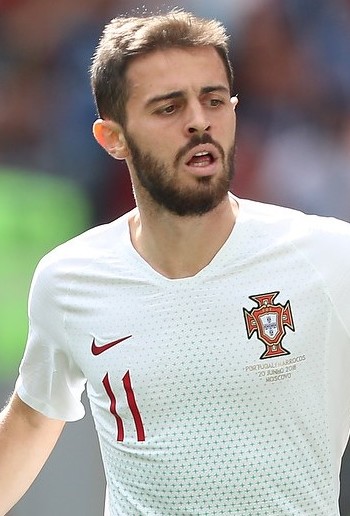
บือร์นาร์ดู ซิลวา

| name = บือร์นาร์ดู ซิลวา
| image = Por-Mar (9) (cropped).jpg
| caption = ซิลวาขณะเล่นให้กับฟุตบอลทีมชาติโปรตุเกส|โปรตุเกสในฟุตบอลโลก 2018
| full_name = บือร์นาร์ดู มอตา ไวกา ดึ การ์วัลยู อี ซิลวา
| birth_place = ลิสบอน ประเทศโปรตุเกส
| height = 1.73 เมตร
| position = กองกลางตัวรุก / ปีกขวา
| currentclub = สโมสรฟุตบอลแมนเชสเตอร์ซิตี|แมนเชสเตอร์ซิตี
| clubnumber = 20
| youthyears1 = 2002–2013
| youthclubs1 = สปอร์ลิชบัวอีไบฟีกา (เยาวชน)|ไบฟีกา
| years1 = 2013–2015
| clubs1 = สปอร์ลิชบัวอีไบฟีกา เบ|ไบฟีกา เบ
| caps1 = 38
| goals1 = 7
| years2 = 2013–2015
| clubs2 = สปอร์ลิชบัวอีไบฟีกา|ไบฟีกา
| caps2 = 1
| goals2 = 0
| years3 = 2014–2015
| clubs3 = → อาแอ็ส มอนาโก|มอนาโก (ยืมตัว)
| caps3 = 15
| goals3 = 2
| years4 = 2015–2017
| clubs4 = อาแอ็ส มอนาโก|มอนาโก
| caps4 = 86
| goals4 = 22
| years5 = 2017–
| clubs5 = สโมสรฟุตบอลแมนเชสเตอร์ซิตี|แมนเชสเตอร์ซิตี
| caps5 = 224
| goals5 = 39
| nationalyears1 = 2013
| nationalteam1 = ฟุตบอลทีมชาติโปรตุเกส รุ่นอายุไม่เกิน 19 ปี|โปรตุเกส อายุไม่เกิน 19 ปี
| nationalcaps1 = 13
| nationalgoals1 = 2
| nationalyears2 = 2013–2015
| nationalteam2 = ฟุตบอลทีมชาติโปรตุเกส รุ่นอายุไม่เกิน 21 ปี|โปรตุเกส อายุไม่เกิน 21 ปี
| nationalcaps2 = 14
| nationalgoals2 = 6
| nationalyears3 = 2015–
| nationalteam3 = ฟุตบอลทีมชาติโปรตุเกส|โปรตุเกส
| nationalcaps3 = 87
| nationalgoals3 = 11
medal|Country|
บือร์นาร์ดู มอตา ไวกา ดึ การ์วัลยู อี ซิลวา (; เกิดเมื่อวันที่ 10 สิงหาคม ค.ศ. 1994) เป็นนักฟุตบอลชาวโปรตุเกส ปัจจุบันเล่นในตำแหน่งกองกลางตัวรุกและปีกขวาให้กับสโมสรฟุตบอลแมนเชสเตอร์ซิตี|สโมสรแมนเชสเตอร์ซิตีและฟุตบอลทีมชาติโปรตุเกส|ทีมชาติโปรตุเกส
== สโมสรอาชีพ ==
=== ไบฟีกา ===
บือร์นาร์ดู ซิลวา เริ่มต้นอาชีพโดยการเป็นนักเตะเยาวชนของสปอร์ลิชบัวอีไบฟีกา|ไบฟีกา ลงเล่นให้ทีมBenfica B|ไบฟีกา เบ ในซึกุงดาลีกา ฤดูกาล 2013–2014 พบกับCD Trofense|ตรูเฟ็งซือในวันที่ 10 สิงหาคม 2013
ในวันที่ 19 ตุลาคม ค.ศ. 2013 ซิลวาลงเล่นเป็นเกมแรกให้กับไบฟีกาขณะมีอายุ 19 ปี ในรายการตาซาดึปูร์ตูกัล ฤดูกาล 2013–14|ตาซาดึปูร์ตูกัล ฤดูกาล 2013–2014 รอบที่สาม ชนะกลูบือดึชปูร์ตีวูดึซิงไฟช์ โดยลงเล่นในนาทีที่ 80 และด้วยฟอร์มที่ยอดเยี่ยมกับไบฟีกา เบ ในซึกุงดาลีกา ฤดูกาล 2013–2014 ทำให้เขาได้รับรางวัลผู้เล่นดาวรุ่งแห่งปีในซึกุงดาลีกา ซิลวาเป็นผู้เล่นของไบฟีกาในปีที่ทีมเป็นผู้ชนะเลิศในปรีไมราลีกา ฤดูกาล 2013–14|ปรีไมราลีกา ฤดูกาล 2013–2014
=== มอนาโก ===
==== ฤดูกาล 2014–2015 ====
วันที่ 7 สิงหาคม ค.ศ. 2014 ซิลวาเข้าร่วมทีมอาแอ็ส มอนาโก|มอนาโกในลีกเอิงด้วยสัญญายืมตัว 1 ฤดูกาล ซิลวาลงเล่นนัดแรกให้มอนาโกเมื่อวันที่ 17 สิงหาคม นัดบุกเยือนสโมสรฟุตบอลฌีรงแด็งเดอบอร์โด|บอร์โด โดยเปลี่ยนตัวลงไปแทนลูกัส โอกัมโปส ในครึ่งหลัง
วันที่ 21 กันยายน ซิลวาทำประตูแรกให้กับมอนาโก ในลีกเอิง โดยเอาชนะอ็องนาว็องเดอแก็งก็อง|แก็งก็อง 1–0
วันที่ 14 ธันวาคม ซิลวาทำประตูให้มอนาโกชนะออแล็งปิกเดอมาร์แซย์|มาร์แซย์ 1–0
วันที่ 20 มกราคม ค.ศ. 2015 ไบฟีกาประกาศว่ามอนาโกได้ทำสัญญาอย่างเป็นทางการกับซิลวา มีระยะสัญญาถึง 30 มิถุนายน ค.ศ. 2019
วันที่ 10 เมษายน ค.ศ. 2015 ซิลวายิง 2 ประตู ให้ทีมมอนาโกชนะสตาดมาแลร์บก็อง|ก็อง 3–0
==== ฤดูกาล 2015–2016 ====
วันที่ 10 สิงหาคม ค.ศ. 2015 ซิลวาต่อสัญญาเพิ่มกับมอนาโก สัญญาจะสิ้นสุดในเดือนมิถุนายน ค.ศ. 2020
==== ฤดูกาล 2016–2017 ====
ในรายการยูฟ่าแชมเปียนส์ลีก ฤดูกาล 2016–17 รอบแบ่งกลุ่ม|ยูฟ่าแชมเปียนส์ลีก ฤดูกาล 2016–2017 รอบแบ่งกลุ่ม นัดบุกไปเยือนสโมสรกีฬากลางแห่งกองทัพบก มอสโก|ซีเอสเคเอ มอสโก ในวันที่ 18 ตุลาคม ค.ศ. 2016 ซิลวาทำประตูในนาทีที่ 87 ทำให้เสมอกันไป 1–1 เมื่อจบเกม
วันที่ 15 มกราคม ค.ศ. 2017 ซิลวายิง 2 ประตู ช่วยให้มอนาโกบุกชนะออแล็งปิกเดอมาร์แซย์|มาร์แซย์ 4–1 และช่วยให้มอนาโกกลับมาเกาะกลุ่มหัวตารางของลีกเอิงในสัปดาห์ที่ 5
วันที่ 29 มกราคม ทำประตูในนาทีที่ 92 หลังจากเอดินซอน กาบานี ทำประตูในนาทีที่ 81 เสมอกับสโมสรฟุตบอลปารีแซ็ง-แฌร์แม็ง|ปารีแซ็ง-แฌร์แม็งไป 1–1 เมื่อจบเกมที่ปาร์กเดแพร็งส์ ช่วยให้มอนาโกขึ้นไปอยู่อันดับ 1 ของลีก
ซิลวาจบฤดูกาล 2016–2017 โดยทำประตู 8 ครั้ง และจ่ายบอลให้ทำประตู 9 ครั้งในลีกเอิง และทำประตู 11 ครั้งจ่ายบอลให้ทำประตู 12 ครั้งจากการลงสนามทั้งหมด 58 นัด
=== แมนเชสเตอร์ซิตี ===
วันที่ 26 พฤษภาคม ค.ศ. 2017 แมนเชสเตอร์ซิตีประกาศว่าซิลวาได้ทำสัญญา 5 ปีกับสโมสร หลังผ่านการตรวจร่างกายกับทีมแพทย์สโมสร การซื้อผู้เล่นครั้งนี้ไม่มีการเปิดเผยค่าตัว แต่คาดกันว่าน่าจะอยู่ที่ประมาณ 50 ล้านยูโร (43.5 ล้านปอนด์)
ซิลวาเข้าร่วมทีมอย่างเป็นทางการในวันที่ 1 กรกฎาคม ค.ศ. 2017 ก่อนเปิดพรีเมียร์ลีก ฤดูกาล 2017–18|ฤดูกาล 2017–2018
== ทีมชาติ ==
ในปี ค.ศ. 2013 ซิลวาได้เข้าร่วมกับฟุตบอลทีมชาติโปรตุเกส|ทีมชาติโปรตุเกสในรายการฟุตบอลชิงแชมป์แห่งชาติยุโรป รุ่นอายุไม่เกิน 19 ปี และสามารถเข้ารอบรองชนะเลิศ ซิลวาได้รับการเสนอชื่อจากนักข่าวของยูฟ่าให้เป็นหนึ่งในนักเตะยอดเยี่ยมประจำรายการ
วันที่ 31 มีนาคม ค.ศ. 2015 ซิลวามีชื่อติดทีมชาติชุดใหญ่ โดยนัดนั้นแพ้ฟุตบอลทีมชาติกาบูเวร์ดี 0–2 ในนัดกระชับมิตร
วันที่ 27 มิถุนายน ค.ศ. 2015 ซิลวาทำประตูแรกกับฟุตบอลทีมชาติโปรตุเกสอายุไม่เกิน 21 ปี|ทีมชาติโปรตุเกส รุ่นอายุไม่เกิน 21 ปี จบเกมชนะเหนือฟุตบอลทีมชาติเยอรมนี รุ่นอายุไม่เกิน 21 ปี|ทีมชาติเยอรมนี รุ่นอายุไม่เกิน 21 ปี ไป 5–0 ในรอบรองชนะเลิศรายการฟุตบอลชิงแชมป์แห่งชาติยุโรป ชุดอายุต่ำกว่า 21 ปี ที่สาธารณรัฐเช็ก ซิลวาไม่มีชื่อกับทีมชาติโปรตุเกสในรายการฟุตบอลชิงแชมป์แห่งชาติยุโรป 2016 เนื่องจากมีอาการบาดเจ็บ
ซิลวามีชื่อติดทีมชาติอีกครั้งในรายการฟีฟ่าคอนเฟเดอเรชันส์คัพ 2017 ณ ประเทศรัสเซีย โปรตุเกสไปถึงรอบรองชนะเลิศ พบกับฟุตบอลทีมชาติชิลี|ชิลี และชิลีพลาดการทำประตูจากลูกจุดโทษในช่วงท้ายของเกม ทำให้เสมอกันไป 0–0 ต่อมาซิลวาพลาดการลงเล่นในรอบที่สามที่โปรตุเกสแพ้ฟุตบอลทีมชาติเม็กซิโก|เม็กซิโก 2–1
== ชีวิตส่วนตัว ==
สื่อระบุภาษาอังกฤษของซิลวาว่า "สมบูรณ์แบบ" ส่วนหนึ่งมาจากพ่อแม่ส่งตัวเขาไปโรงเรียนที่สอนโดยใช้ภาษาอังกฤษในลิสบอนตอนอายุ 6 ขวบ นอกจากภาษาอังกฤษและภาษาโปรตุเกสที่เป็นภาษาแม่แล้ว เขายังสามารถพูดภาษาฝรั่งเศสและสเปนด้วย Matilde Fidalgo ลูกพี่ลูกน้องที่เกิดใน ค.ศ. 1994 เล่นให้กับฟุตบอลหญิงทีมชาติโปรตุเกส|โปรตุเกสและManchester City W.F.C.|แมนเชสเตอร์ซิตีฝั่งผู้หญิง ซิลวามีเฟรนช์บูลด็อกชื่อจอห์น สโตนส์ ซึ่งนำชื่อมาจากจอห์น สโตนส์|นักฟุตบอล ซิลวาเป็นแฟนบอลสปอร์ลิชบัวอีไบฟีกา ณ วันที่ 1 กรกฎาคม ค.ศ. 2023 เขาแต่งงานกับ Inês Tomaz
== สถิติอาชีพ ==
=== สโมสร ===
| class="wikitable" style="text-align:center"
|+ สถิติการลงเล่น การทำประตูต่อสโมสร ฤดูกาล และทั้งหมด
!rowspan="2"|สโมสร
!rowspan="2"|ฤดูกาล
!colspan="3"|ลีก
!colspan="2"|บอลถ้วย
!colspan="2"|บอลลีกคัพ
!colspan="2"|บอลยุโรป
!colspan="2"|อื่น ๆ
!colspan="2"|รวม
|-
!ดิวิชัน!!ลงเล่น!!ประตู!!ลงเล่น!!ประตู!!ลงเล่น!!ประตู!!ลงเล่น!!ประตู!!ลงเล่น!!ประตู!!ลงเล่น!!ประตู
|-
|สปอร์ลิชบัวอีไบฟีกา เบ|ไบฟีกา เบ
|2013–14 Segunda Liga|2013–14
|ลีกาปูร์ตูกัลโดยช์|ซึกุงดาลีกา
|38||7||colspan="2"|—||colspan="2"|—||colspan="2"|—||colspan="2"|—||38||7
|-
|สปอร์ลิชบัวอีไบฟีกา|ไบฟีกา
|2013–14 S.L. Benfica season|2013–14
|ปรีไมราลีกา
|1||0||1||0||1||0||0||0||colspan="2"|—||3||0
|-
|อาแอ็ส มอนาโก|มอนาโก (ยืมตัว)
|2014–15 AS Monaco FC season|2014–15
|ลีกเอิง
|15||2||1||1||2||0||3||0||colspan="2"|—||21||3
|-
|rowspan="4"|มอนาโก
|2014–15 AS Monaco FC season|2014–15
|ลีกเอิง
|17||7||2||0||1||0||4||0||colspan="2"|—||24||7
|-
|2015–16 AS Monaco FC season|2015–16
|ลีกเอิง
|32||7||3||0||1||0||8||0||colspan="2"|—||44||7
|-
|2016–17 AS Monaco FC season|2016–17
|ลีกเอิง
|37||8||3||0||3||0||15||3||colspan="2"|—||58||11
|-
!colspan="2"|รวม
!101||24||9||1||7||0||30||3||colspan="2"|—||147||28
|-
|rowspan="8"|สโมสรฟุตบอลแมนเชสเตอร์ซิตี|แมนเชสเตอร์ซิตี
|สโมสรฟุตบอลแมนเชสเตอร์ซิตีในฤดูกาล 2017–18|2017–18
|พรีเมียร์ลีก
|35||6||3||1||6||1||9||1||colspan="2"|—||53||9
|-
|สโมสรฟุตบอลแมนเชสเตอร์ซิตีในฤดูกาล 2018–19|2018–19
|พรีเมียร์ลีก
|36||7||4||2||2||0||8||4||1||0||51||13
|-
|สโมสรฟุตบอลแมนเชสเตอร์ซิตีในฤดูกาล 2019–20|2019–20
|พรีเมียร์ลีก
|34||6||4||1||6||1||7||0||1||0||52||8
|-
|สโมสรฟุตบอลแมนเชสเตอร์ซิตีในฤดูกาล 2020–21|2020–21
|พรีเมียร์ลีก
|26||2||3||2||3||0||13||1||colspan="2"|—||45||5
|-
|สโมสรฟุตบอลแมนเชสเตอร์ซิตีในฤดูกาล 2021–22|2021–22
|พรีเมียร์ลีก
|35||8||3||2||0||0||11||3||1||0||50||13
|-
|สโมสรฟุตบอลแมนเชสเตอร์ซิตีในฤดูกาล 2022–23|2022–23
|พรีเมียร์ลีก
|34||4||5||0||2||0||13||3||1||0||55||7
|-
|สโมสรฟุตบอลแมนเชสเตอร์ซิตีในฤดูกาล 2023–24|2023–24
|พรีเมียร์ลีก
|24||6||3||2||0||0||6||1||3||1||36||10
|-
!colspan="2"|รวม
!224||39||25||10||19||2||67||13||7||1||342||65
|-
!colspan="3"|รวมทั้งหมด
!364||70||35||11||27||2||97||16||7||1||530||100
|
=== ทีมชาติ ===
==== การทำประตูในทีมชาติ ====
:"ช่องคะแนนระบุคะแนนหลังซิลวาทำประตูได้"
| class="wikitable sortable"
!scope="col"|#
!scope="col"|วันที่
!scope="col"|สถานที่
!scope="col"|ทำประตู
!scope="col"|คู่แข่ง
!scope="col"|คะแนน
!scope="col"|ผล
!scope="col"|รายการ
|-
|align="center"|1||1 กันยายน 2016||อึชตาดียูดูเบซา โปร์ตู ประเทศโปรตุเกส||align="center"|7||||align="center"|4–0||align="center"|5–0||เกมกระชับมิตร|กระชับมิตร
|-
|align="center"|2||24 มิถุนายน 2017||สนามกีฬาเครสตอฟสกี เซนต์ปีเตอส์เบร์ก ประเทศรัสเซีย||align="center"|14||||align="center"|2–0||align="center"|4–0||ฟีฟ่าคอนเฟเดอเรชันส์คัพ 2017
|-
|align="center"|3||11 ตุลาคม 2018||สนามกีฬาไซลีเชีย Chorzów ประเทศโปแลนด์||align="center"|32||||align="center"|3–1||align="center"|3–2||ยูฟ่าเนชันส์ลีก ฤดูกาล 2018–19 ลีกเอ
|-
|align="center"|4||7 กันยายน 2019||สนามกีฬาเรดสตาร์ เบลเกรด ประเทศเซอร์เบีย||align="center"|38||||align="center"|4–2||align="center"|4–2|| ฟุตบอลชิงแชมป์แห่งชาติยุโรป 2020 รอบคัดเลือก
|-
|align="center"|5||11 ตุลาคม 2019||สนามกีฬาฌูแซ อัลวาลาดึ ลิสบอน ประเทศโปรตุเกส||align="center"|40||||align="center"|1–0||align="center"|3–0 || ฟุตบอลชิงแชมป์แห่งชาติยุโรป 2020 รอบคัดเลือก
|-
|align="center"|6||14 พฤศจิกายน 2019||Estádio Algarve ฟารู ประเทศโปรตุเกส||align="center"|42||||align="center"|5–0||align="center"|6–0 || ฟุตบอลชิงแชมป์แห่งชาติยุโรป 2020 รอบคัดเลือก
|-
|align="center"|7||14 ตุลาคม 2020||สนามกีฬาฌูแซ อัลวาลาดึ ลิสบอน ประเทศโปรตุเกส||align="center"|48||||align="center"|1–0||align="center"|3–0||ยูฟ่าเนชันส์ลีก ฤดูกาล 2020–21 ลีกเอ
|-
|align="center"|8||7 กันยายน 2021||สนามกีฬาโอลิมปิกบากู|สนามกีฬาโอลิมปิก บากู ประเทศอาเซอร์ไบจาน||align="center"|61||||align="center"|1–0||align="center"|3–0||ฟุตบอลโลก 2022 รอบคัดเลือก โซนยุโรป – กลุ่ม เอ|ฟุตบอลโลก 2022 รอบคัดเลือก
|-
|align="center"|9||23 มีนาคม 2023||สนามกีฬาฌูแซ อัลวาลาดึ ลิสบอน ประเทศโปรตุเกส||align="center"|79||||align="center"|2–0||align="center"|4–0||ฟุตบอลชิงแชมป์แห่งชาติยุโรป 2024 รอบคัดเลือก
|-
|align="center"|10||26 มีนาคม 2023||Stade de Luxembourg นครลักเซมเบิร์ก ประเทศลักเซมเบิร์ก||align="center"|80||||align="center"|4–0||align="center"|6–0||ฟุตบอลชิงแชมป์แห่งชาติยุโรป 2024 รอบคัดเลือก
|-
|align="center"|11||17 มิถุนายน 2023||อิชตาดียูดาลุช ลิสบอน ประเทศโปรตุเกส||align="center"|81||||align="center"|1–0||align="center"|3–0||ฟุตบอลชิงแชมป์แห่งชาติยุโรป 2024 รอบคัดเลือก
|
== เกียรติประวัติ ==
=== สโมสรไบฟีกา ===
*ปรีไมราลีกา : ปรีไมราลีกา 2013–14|2013–2014
* ตาซาดึปูร์ตูกัล: 2013–14 Taça de Portugal|2013–2014
* ตาซาดาลีกา: 2013–14 Taça da Liga|2013–2014
===มอนาโก===
*ลีกเอิง : ลีกเอิง ฤดูกาล 2016–17|2016–2017
===แมนเชสเตอร์ซิตี===
* พรีเมียร์ลีก: พรีเมียร์ลีก ฤดูกาล 2017–18|2017–18, พรีเมียร์ลีก ฤดูกาล 2018–19|2018–19,พรีเมียร์ลีก ฤดูกาล 2020–21|2020–21,พรีเมียร์ลีก ฤดูกาล 2021–22|2021–22,พรีเมียร์ลีก ฤดูกาล 2022–23|2022–23
* เอฟเอคัพ: เอฟเอคัพ ฤดูกาล 2018–19|2018–19, 2022-2023
* อีเอฟแอลคัพ:  อีเอฟแอลคัพ ฤดูกาล 2017–18|2017–18, อีเอฟแอลคัพ ฤดูกาล 2018–19|2018–19, 2019-2020, 2020-2021
* เอฟเอคอมมิวนิตีชีลด์: เอฟเอคอมมิวนิตีชีลด์ 2019|2018, 2019
* ยูฟ่าซูเปอร์คัพ 2023
* ยูฟ่าแชมเปียนส์ลีก|ยูฟ่า​แชมเปียนส์​ลีก​ รองชนะเลิศ​ 2020–2021 ชนะเลิศ2022-2023
* ฟุตบอลชิงแชมป์สโมสรโลก : ชนะเลิศ 2023
=== ทีมชาติโปรตุเกส ===
*ยูฟ่าเนชันส์ลีก: ยูฟ่าเนชันส์ลีก 2019 รอบสุดท้าย|2018–19
* ฟีฟ่าคอนเฟเดอเรชันส์คัพ : อันดับที่ 3 ฟีฟ่าคอนเฟเดอเรชันส์คัพ 2017|2017
* ฟุตบอลชิงแชมป์แห่งชาติยุโรป ชุดอายุต่ำกว่า 21 ปี : รองชนะเลิศ ค.ศ. 2015|2015
=== รางวัลส่วนตัว ===
* LPFP Awards#Segunda Liga Awards|ผู้เล่นดาวรุ่งแห่งปีในซึกุงดาลีกา: 2013–14 Segunda Liga|2013–2014
* ผู้เล่นซึกุงดาลีกายอดเยี่ยมประจำเดือนของสหการนักฟุตบอลอาชีพแห่งชาติ (โปรตุเกส): ตุลาคม 2013, ธันวาคม 2013, มกราคม 2014
* ฟุตบอลชิงแชมป์แห่งชาติยุโรป รุ่นอายุไม่เกิน 19 ปี 2013: 2013 UEFA European Under-19 Championship#Awards|ทีมยอดเยี่ยมประจำรายการ
* ฟุตบอลชิงแชมป์แห่งชาติยุโรป รุ่นอายุไม่เกิน 21 ปี 2015: 2015 UEFA European Under-21 Championship#Team of the tournament|ทีมยอดเยี่ยมประจำรายการ
* ผู้เล่นยอดเยี่ยมประจำเดือนของสหภาพนักฟุตบอลอาชีพแห่งชาติ (ฝรั่งเศส): มกราคม 2017
* Trophées UNFP du football#Team of the Year|ทีมลีกเอิงแห่งปีของสหภาพนักฟุตบอลอาชีพแห่งชาติ (ฝรั่งเศส): Trophées UNFP du football#2017|2016–2017
== อ้างอิง ==
== แหล่งข้อมูลอื่น ==
* Profile at the Manchester City F.C. website
*
*
*
Navboxes
| title = ทีมชาติโปรตุเกส
| bg = #B50000
| fg = gold
| bordercolor = #006600
Navboxes
| title = รางวัล
| bg = gold
| fg = navy
หมวดหมู่:บุคคลที่เกิดในปี พ.ศ. 2537
หมวดหมู่:บุคคลที่ยังมีชีวิตอยู่
หมวดหมู่:นักฟุตบอลชาวโปรตุเกส
หมวดหมู่:นักฟุตบอลทีมชาติโปรตุเกส
หมวดหมู่:ผู้เล่นในปรีไมราลีกา
หมวดหมู่:ผู้เล่นในลีกเอิง
หมวดหมู่:ผู้เล่นอาแอ็ส มอนาโก
หมวดหมู่:ผู้เล่นในพรีเมียร์ลีก
หมวดหมู่:ผู้เล่นสโมสรฟุตบอลแมนเชสเตอร์ซิตี
หมวดหมู่:ผู้เล่นในฟุตบอลโลก 2018
หมวดหมู่:ผู้เล่นในฟุตบอลชิงแชมป์แห่งชาติยุโรป 2020
หมวดหมู่:ผู้เล่นในฟุตบอลโลก 2022
หมวดหมู่:ผู้เล่นในฟุตบอลชิงแชมป์แห่งชาติยุโรป 2024
หมวดหมู่:บุคคลจากลิสบอน
หมวดหมู่:ผู้เล่นในชุดชนะเลิศยูฟ่าแชมเปียนส์ลีก
หมวดหมู่:ผู้เล่นในชุดชนะเลิศยูฟ่าเนชันส์ลีก